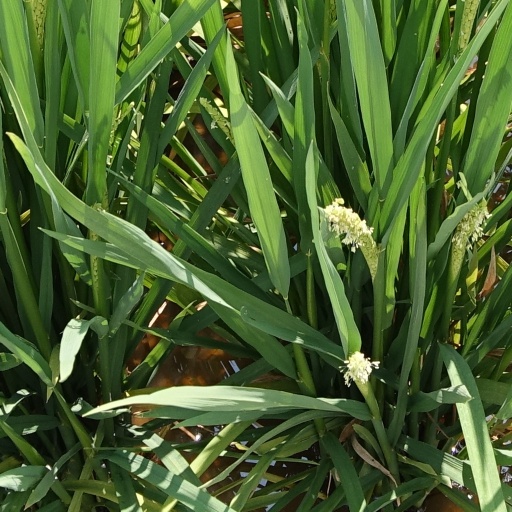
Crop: rice